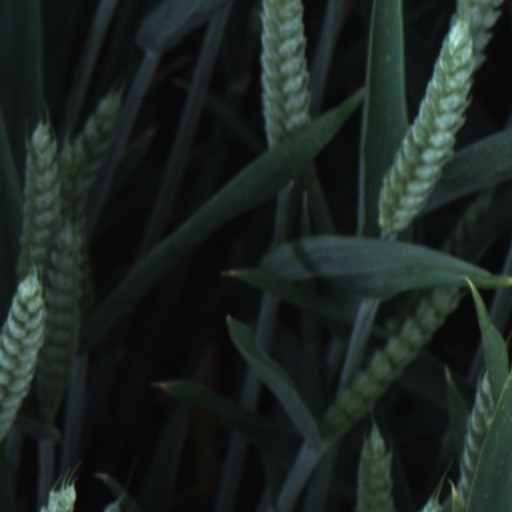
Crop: wheat